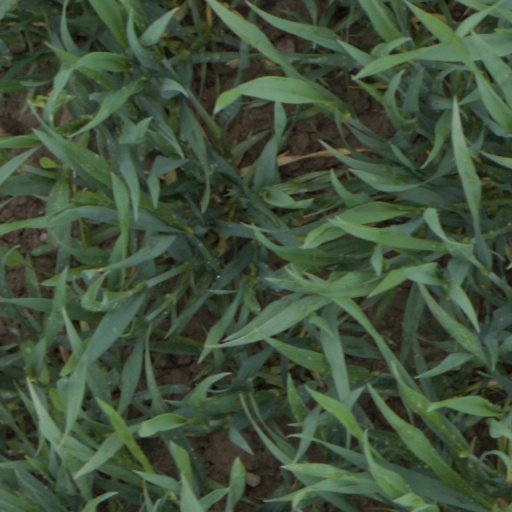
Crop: wheat